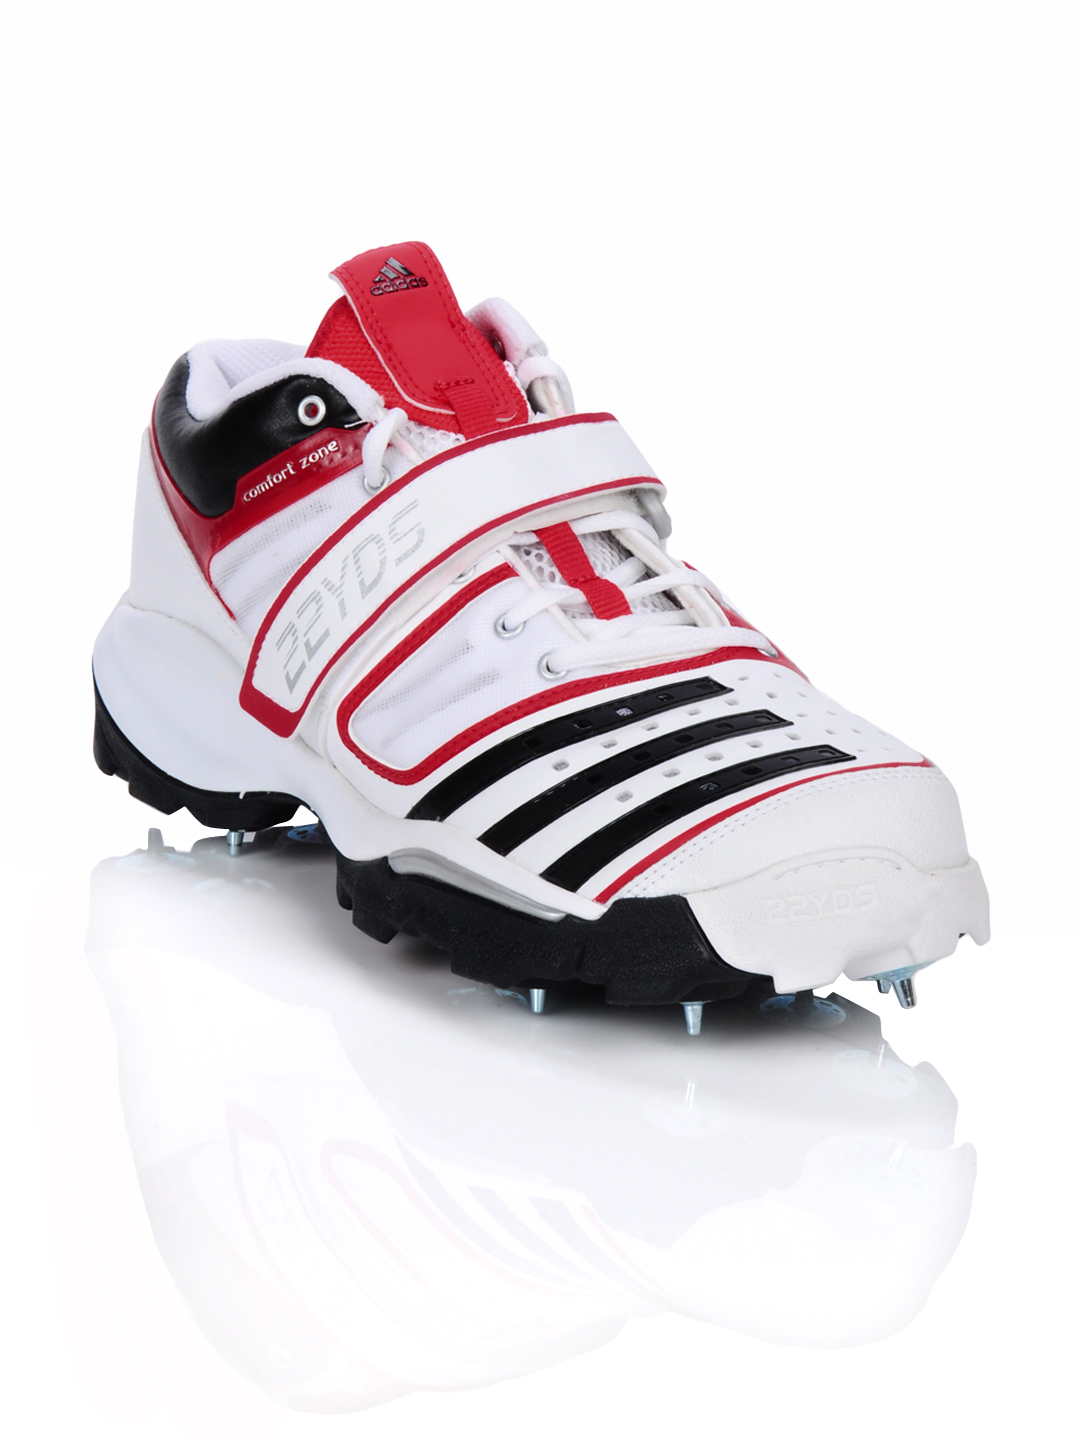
ADIDAS Men Twenty2yds Mid IV White Sports Shoes
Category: Footwear / Shoes / Sports Shoes
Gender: Men
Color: White
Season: Summer 2012
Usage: Sports